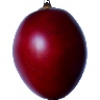
Label: Tamarillo 1